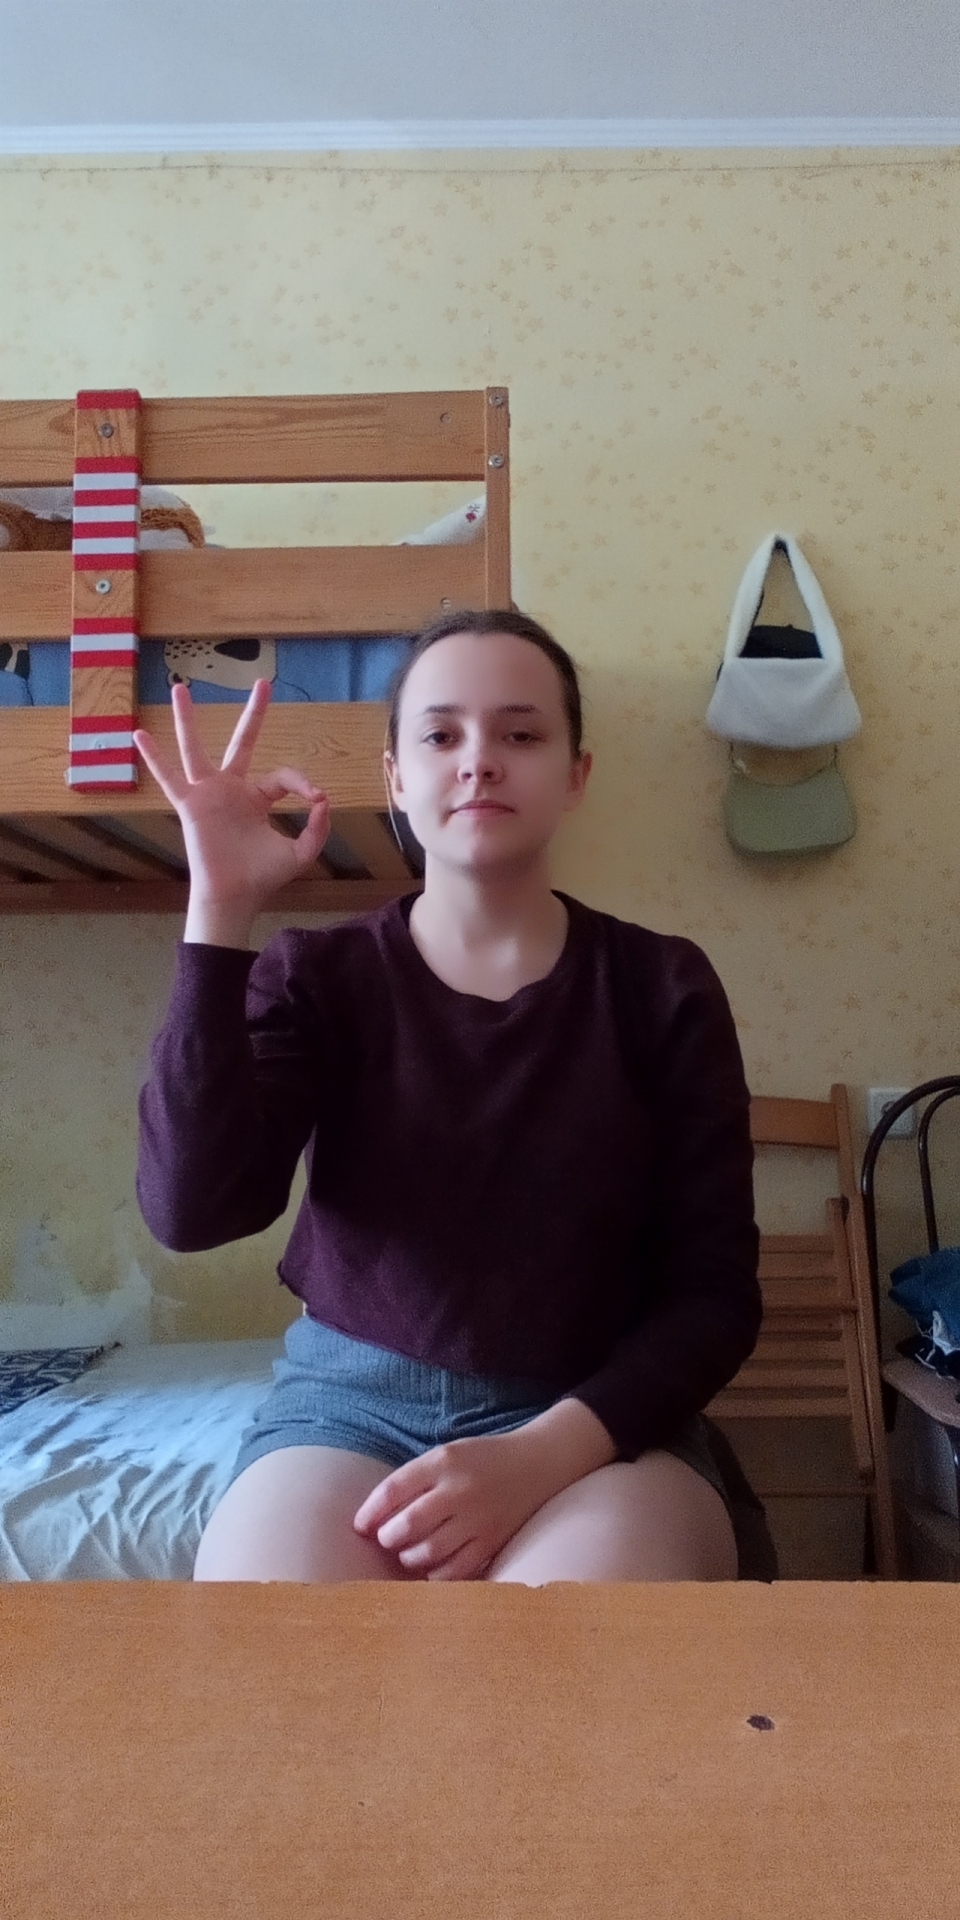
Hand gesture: ok